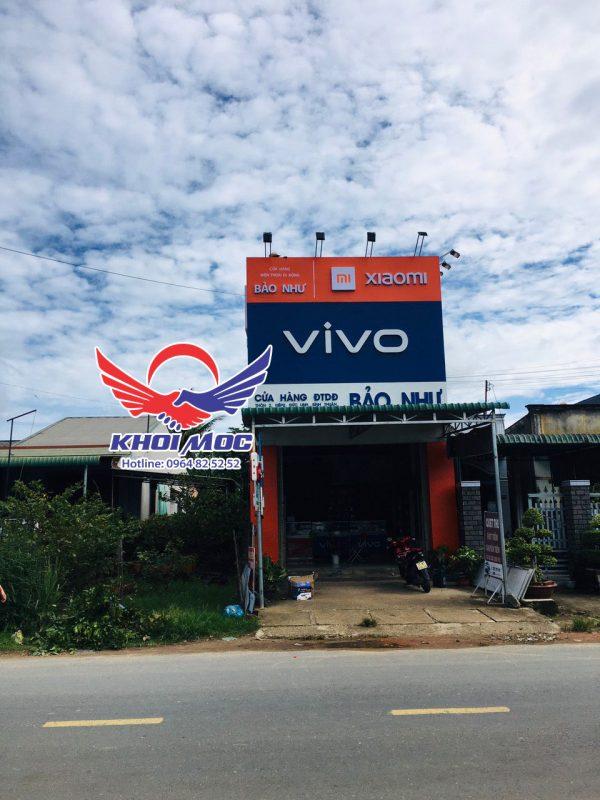
bảng hiệu của cửa hàng bảo như được đặt ở trên so với mái tôn